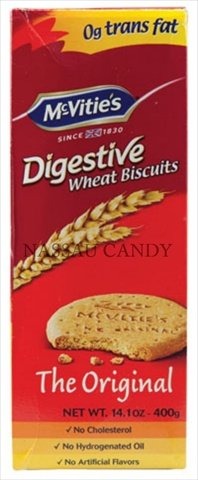
Item Name: Mcvities - Digestive Biscuits 14.1 Oz - Pack Of 12
Value: 12.0
Unit: Count

Price: 76.99